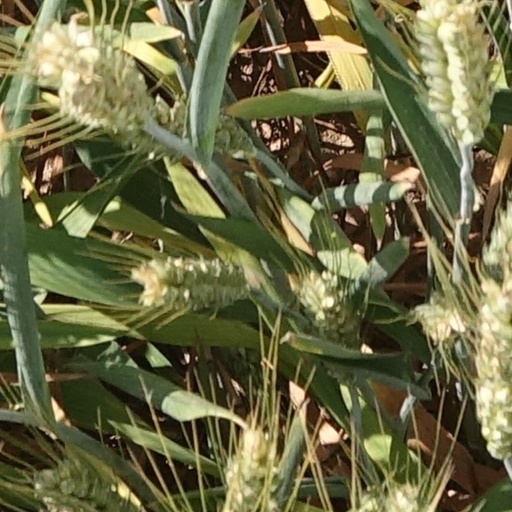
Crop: wheat